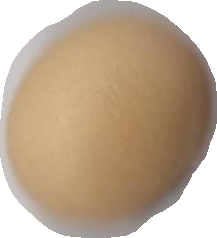
Variety: Anjasmoro